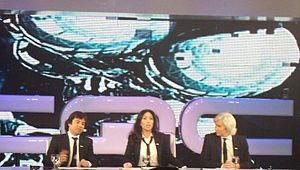
Caiga Quien Caiga, ou CQC, est une émission de télévision humoristique argentine diffusée depuis 1995 sur respectivement América TV, El Trece et Telefe.